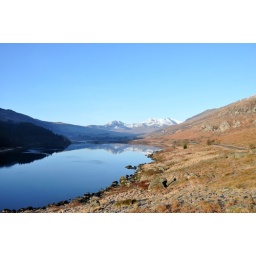
Clear blue sky over Snowdonia